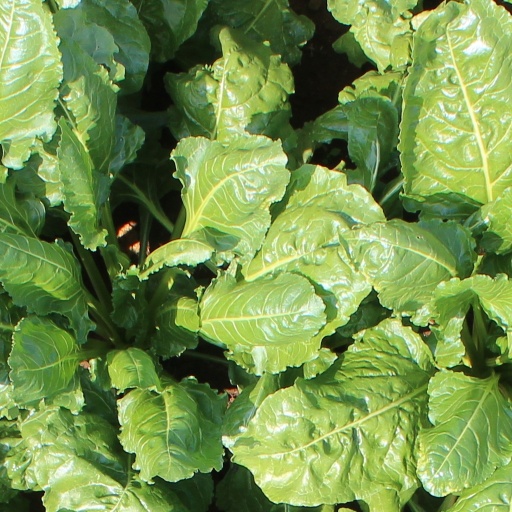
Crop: sugar beet